Kommt her, ihr Kreaturen all

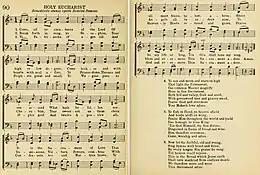
"Come all ye creatures of the Lord"

"Kommt her, ihr Kreaturen all" ("Come all ye creatures of the Lord") is a Catholic hymn with words in German by Johann Georg Seidenbusch, first published in Regensburg in 1687, using a local melody of 1657. It has appeared in regional sections of the German hymnal "Gotteslob". The hymn was translated into English as "Come all ye creatures of the Lord". It is commonly used as a hymn sung during processions on the Feast of Corpus Christi.